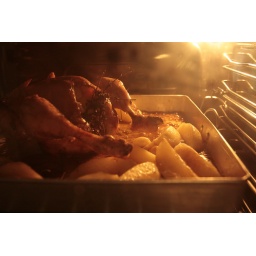
Roasted this chicken during the chinese new year holiday at my mother's house in penang..